Karolina Šprem

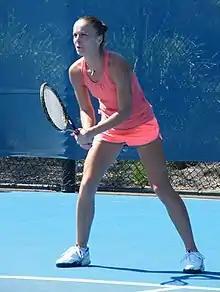
Šprem at the 2010 NSW Medibank Tennis Open.

Karolina Šprem Baghdatis (born 25 October 1984) is a former professional tennis player from Croatia. She won eleven titles (ten singles), all at the ITF level. Her highest ranking is world No. 17, achieved in October 2004.